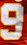
Number: 9